Jacob Markström

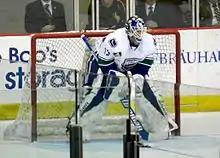
Markström with the Utica Comets in 2015.

It was believed that Markström would become the full-time starter for the Panthers at the beginning of the 2013–14 season, as Théodore was not retained and Markström signed a two-year contract extension. However, the Panthers would sign Tim Thomas to a one-year contract, and Markström was subsequently demoted to the AHL again. On 4 March 2014, he was traded by the Panthers, along with forward Shawn Matthias, to the Vancouver Canucks in exchange for Roberto Luongo and Steven Anthony, where he served as Vancouver's backup behind fellow Swede Eddie Läck.